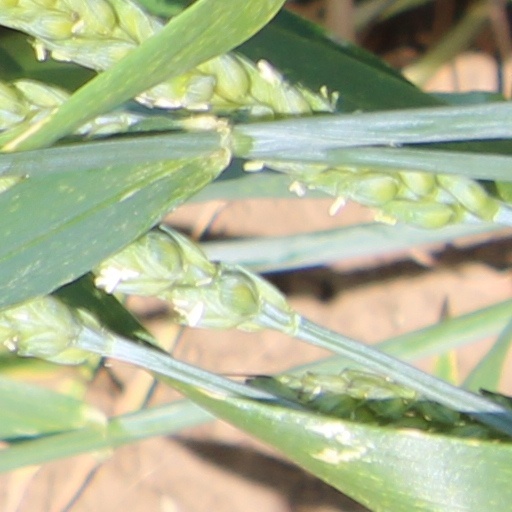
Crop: wheat